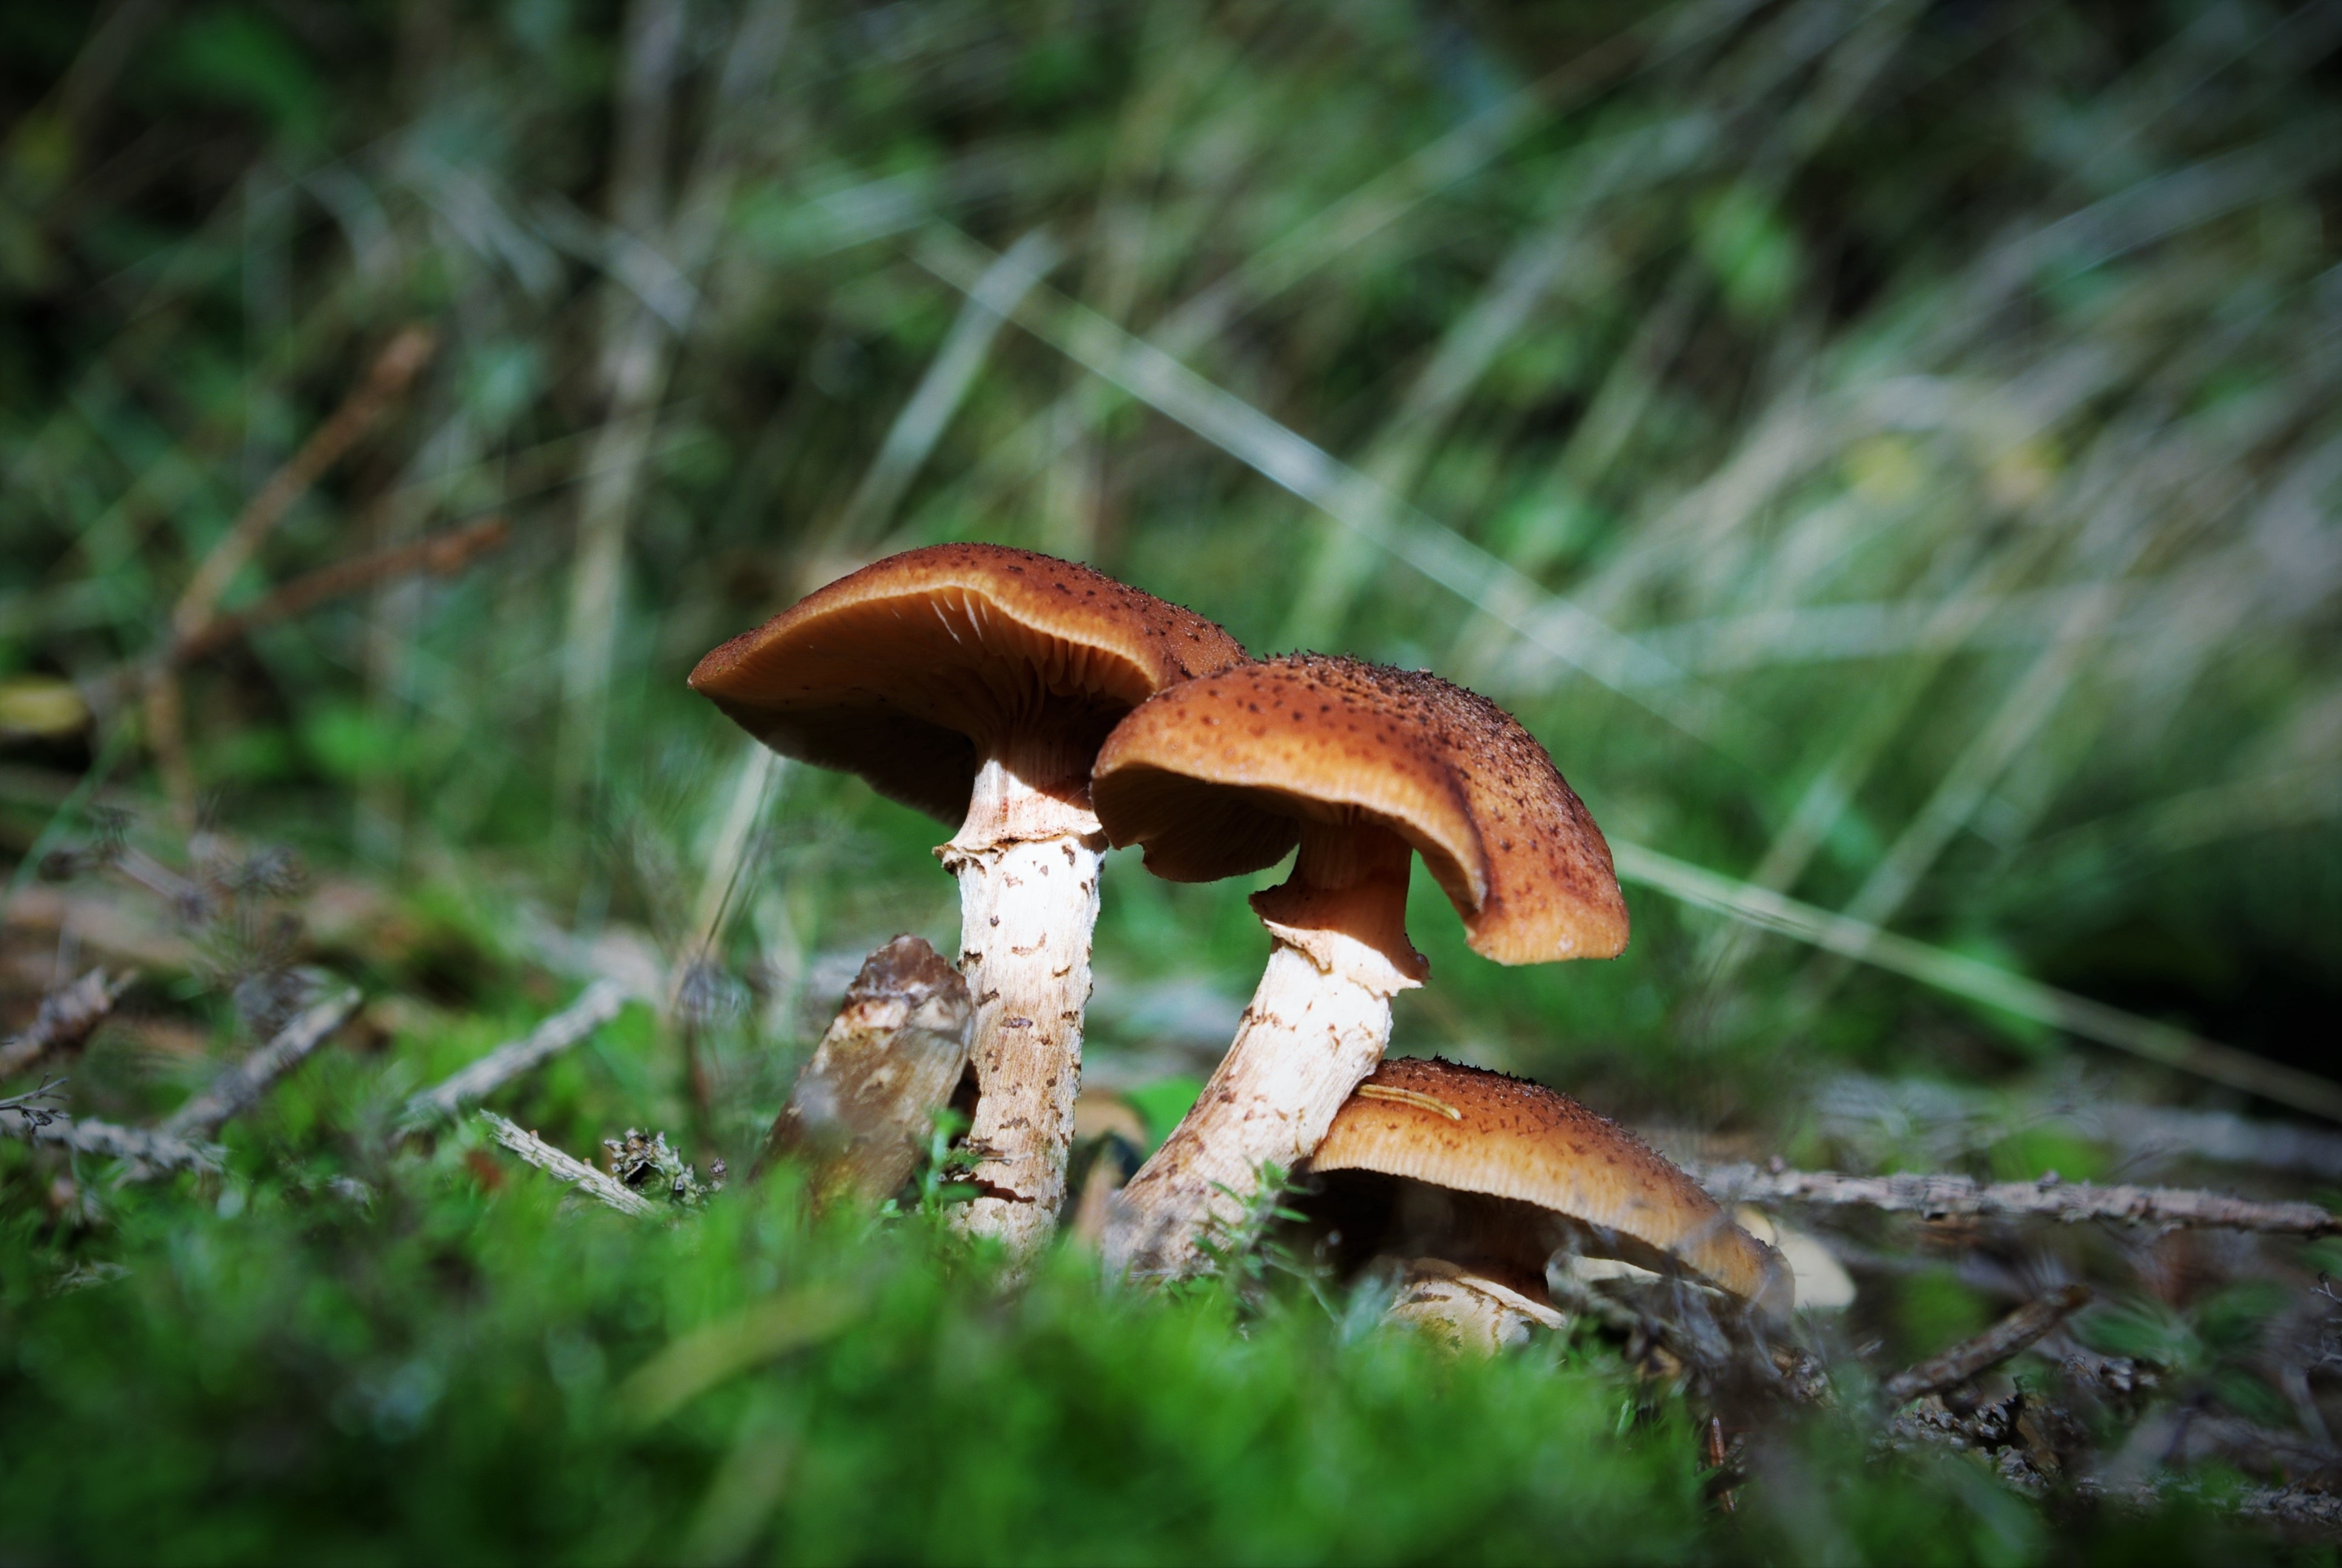
nature, forest, grass, plant, ground, photo, wildlife, harvest, macro, autumn, mushroom, healthy, fauna, leaves, fungus, mushrooms, toxic, woodland, habitat, bolete, moist, edible, fall foliage, collect, macro photography, mushroom picking, mushrooms in a basket, agaricomycetes, penny bun